Pittenweem Parish Church and Tolbooth Steeple

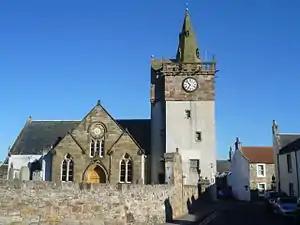
Pittenweem Parish Church and Tolbooth Steeple

Pittenweem Parish Church and Tolbooth Steeple is an ecclesiastical and municipal complex in the High Street, Pittenweem, Fife, Scotland. The structure, which is used as the local parish church, is a Category A listed building.